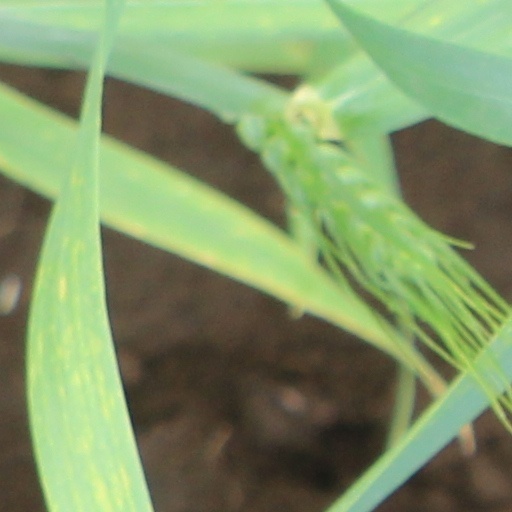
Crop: wheat